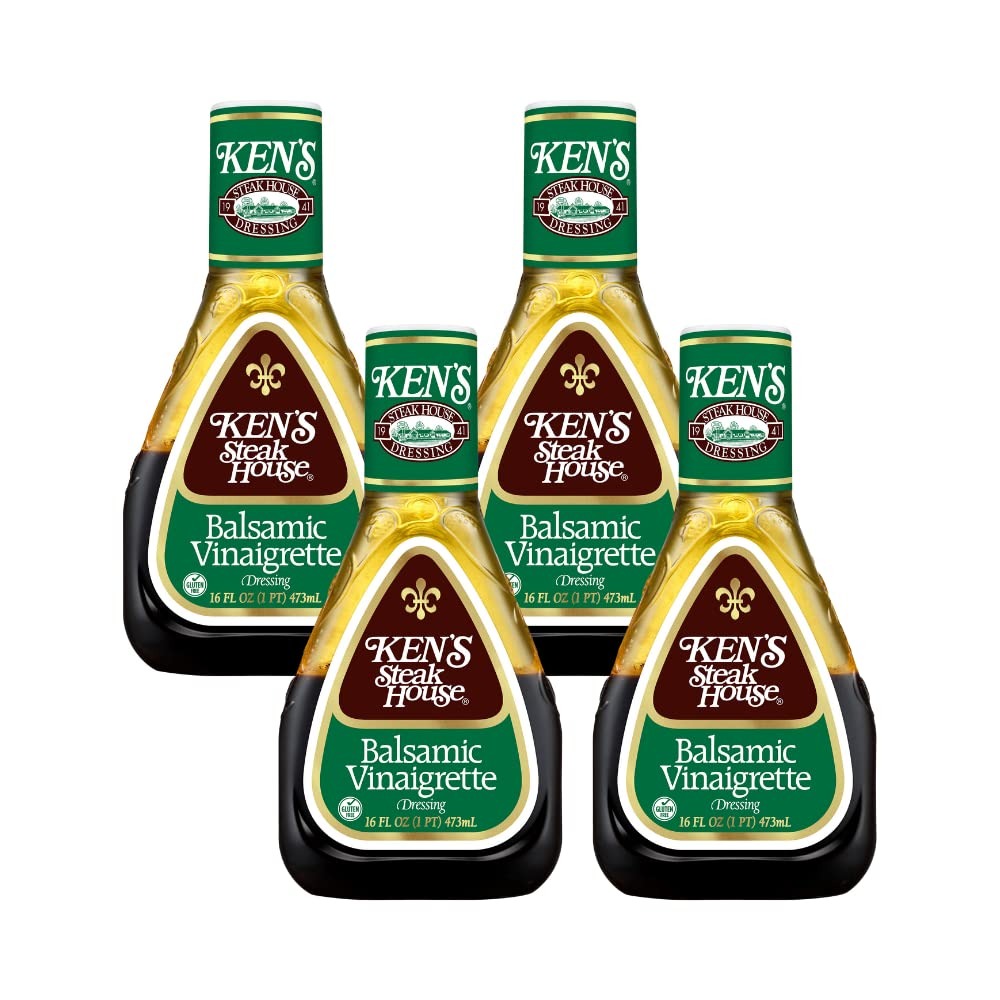
Item Name: Ken’s Steakhouse Dressing, Balsamic Vinaigrette Dressing, Gluten Free Dressing for Salads or Marinades, 16 FL OZ Bottle (16 Fl Oz (Pack of 4)
Value: 64.0
Unit: Fl Oz

Price: 6.145